Out, Out—

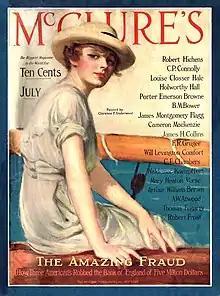
"Out, Out—" first appeared in "McClure's", July 1916.

"Out, Out—" is a 1916 single stanza poem authored by American poet Robert Frost, relating the accidental death of a young man, with references to Shakespeare's "Macbeth".